Seth Kinman

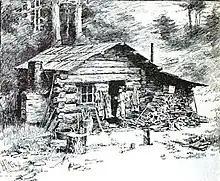
Drawing of an early hunter's cabin in Humboldt County.

Kinman claimed to have migrated to California in 1849 during the great Gold Rush and worked as a prospector in Pierson B. Reading's party on the Trinity River near present-day Douglas City. He then returned to Illinois for two years. In 1852, he travelled to California and explored the Humboldt Bay area, near present-day Eureka, California. Humboldt Bay had been recently rediscovered by gold miners seeking a faster and cheaper route to transport supplies. An early settlement in the area was also named Uniontown, but is now known as Arcata. During this period, prospectors and their suppliers were often flush with gold, but had little to spend it on.